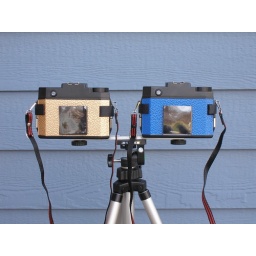
Here on the back, you can see the Velcro cover over the red window with a plastic pocket for film information.